Icebreaker

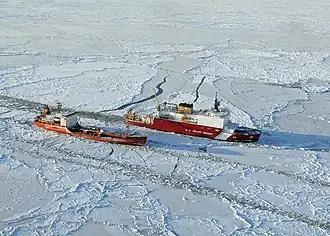
USCGC "Healy" (WAGB-20) at right breaks ice around the Russian-flagged tanker "Renda", south of Nome, Alaska.

An icebreaker is a special-purpose ship or boat designed to move and navigate through ice-covered waters, and provide safe waterways for other boats and ships. Although the term usually refers to ice-breaking ships, it may also refer to smaller vessels, such as the icebreaking boats that were once used on the canals of the United Kingdom.